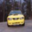
Label: automobile